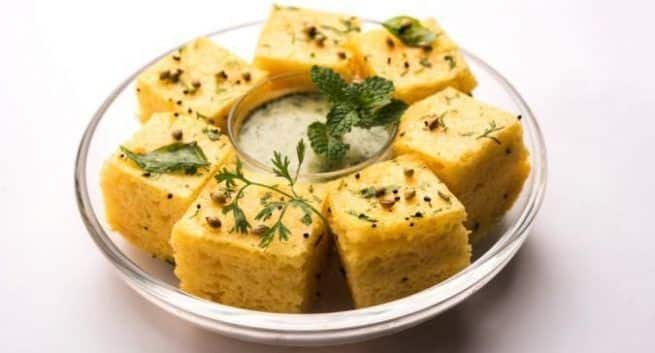
Dish: dhokla